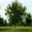
Label: maple_tree